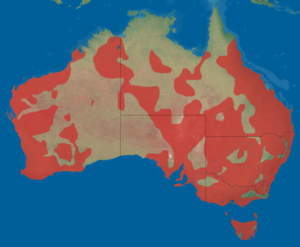
Cette liste de la faune française regroupe les espèces de Galloanserae peuplant la France métropolitaine.